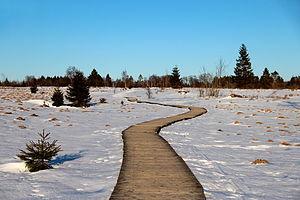
Xhoffraix - Hautes Fagnes (Belgique), Grande-Fagne ""Trôs brôlî"" et caillebotis de La Vecquée.